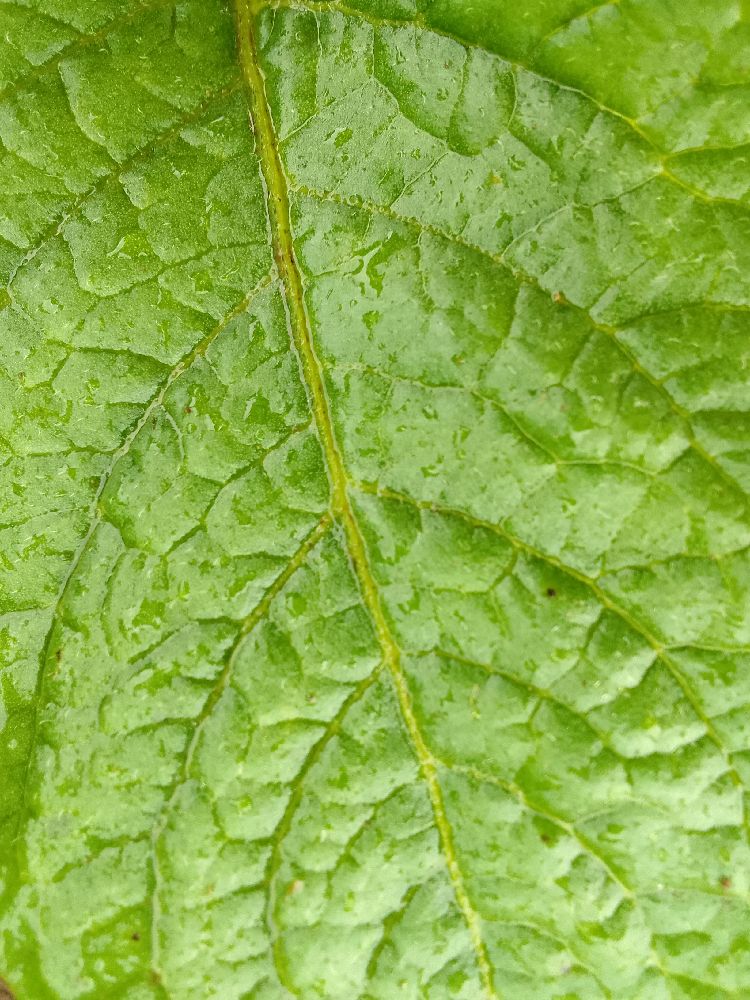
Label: Healthy